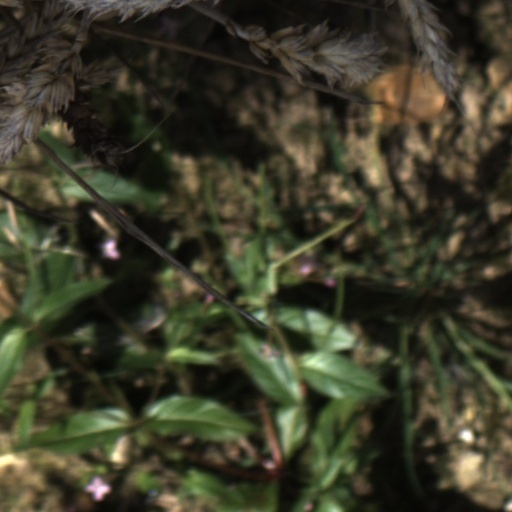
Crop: wheat